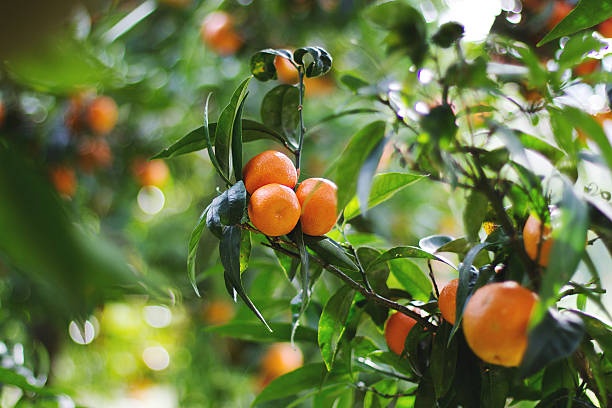
Label: mandarine